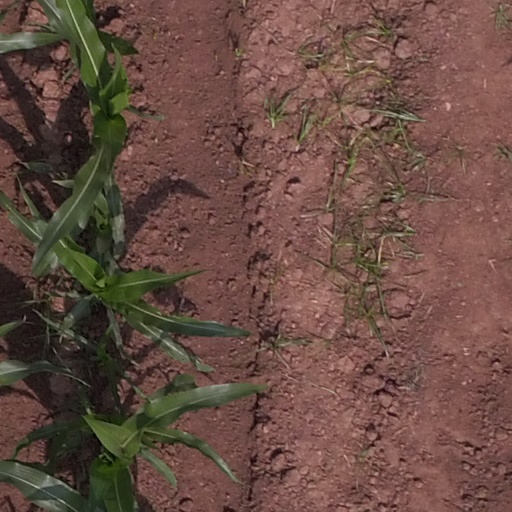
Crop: maize; corn